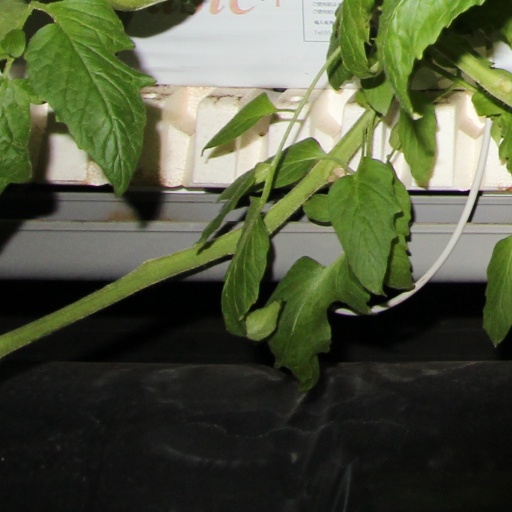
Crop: tomato